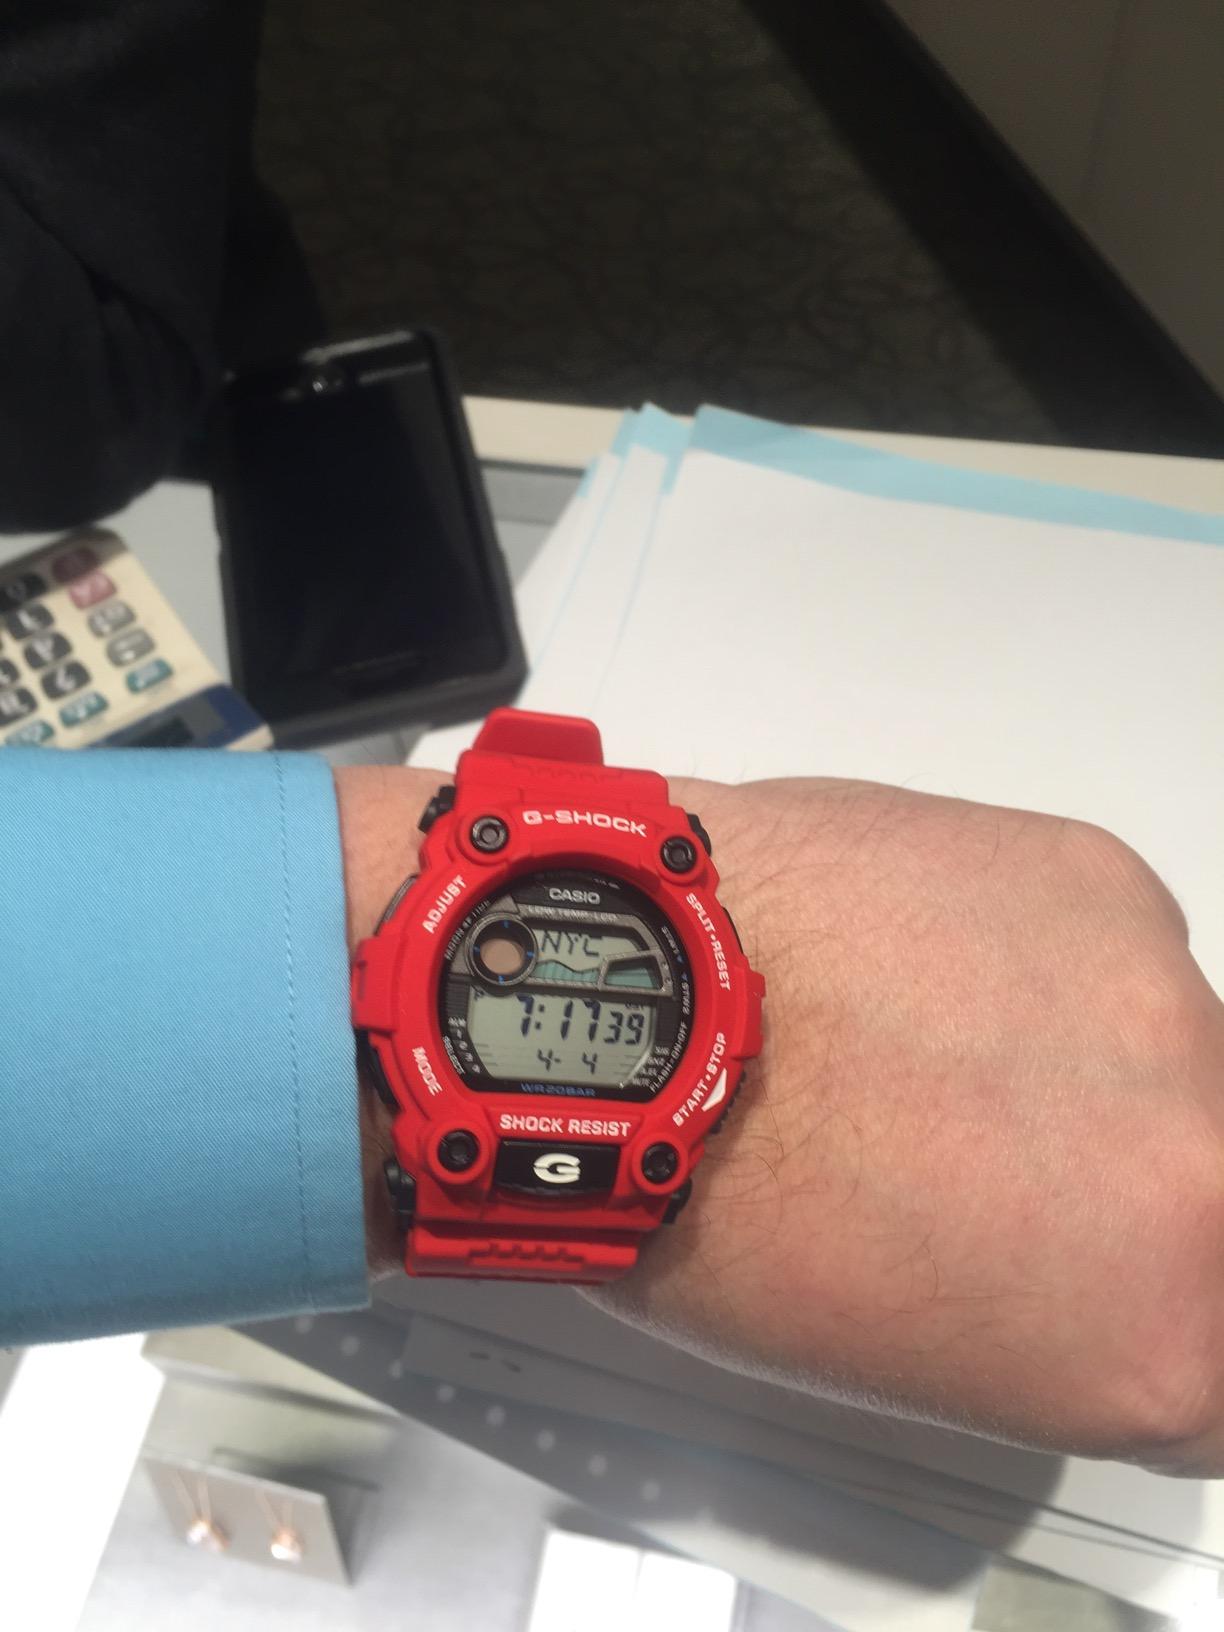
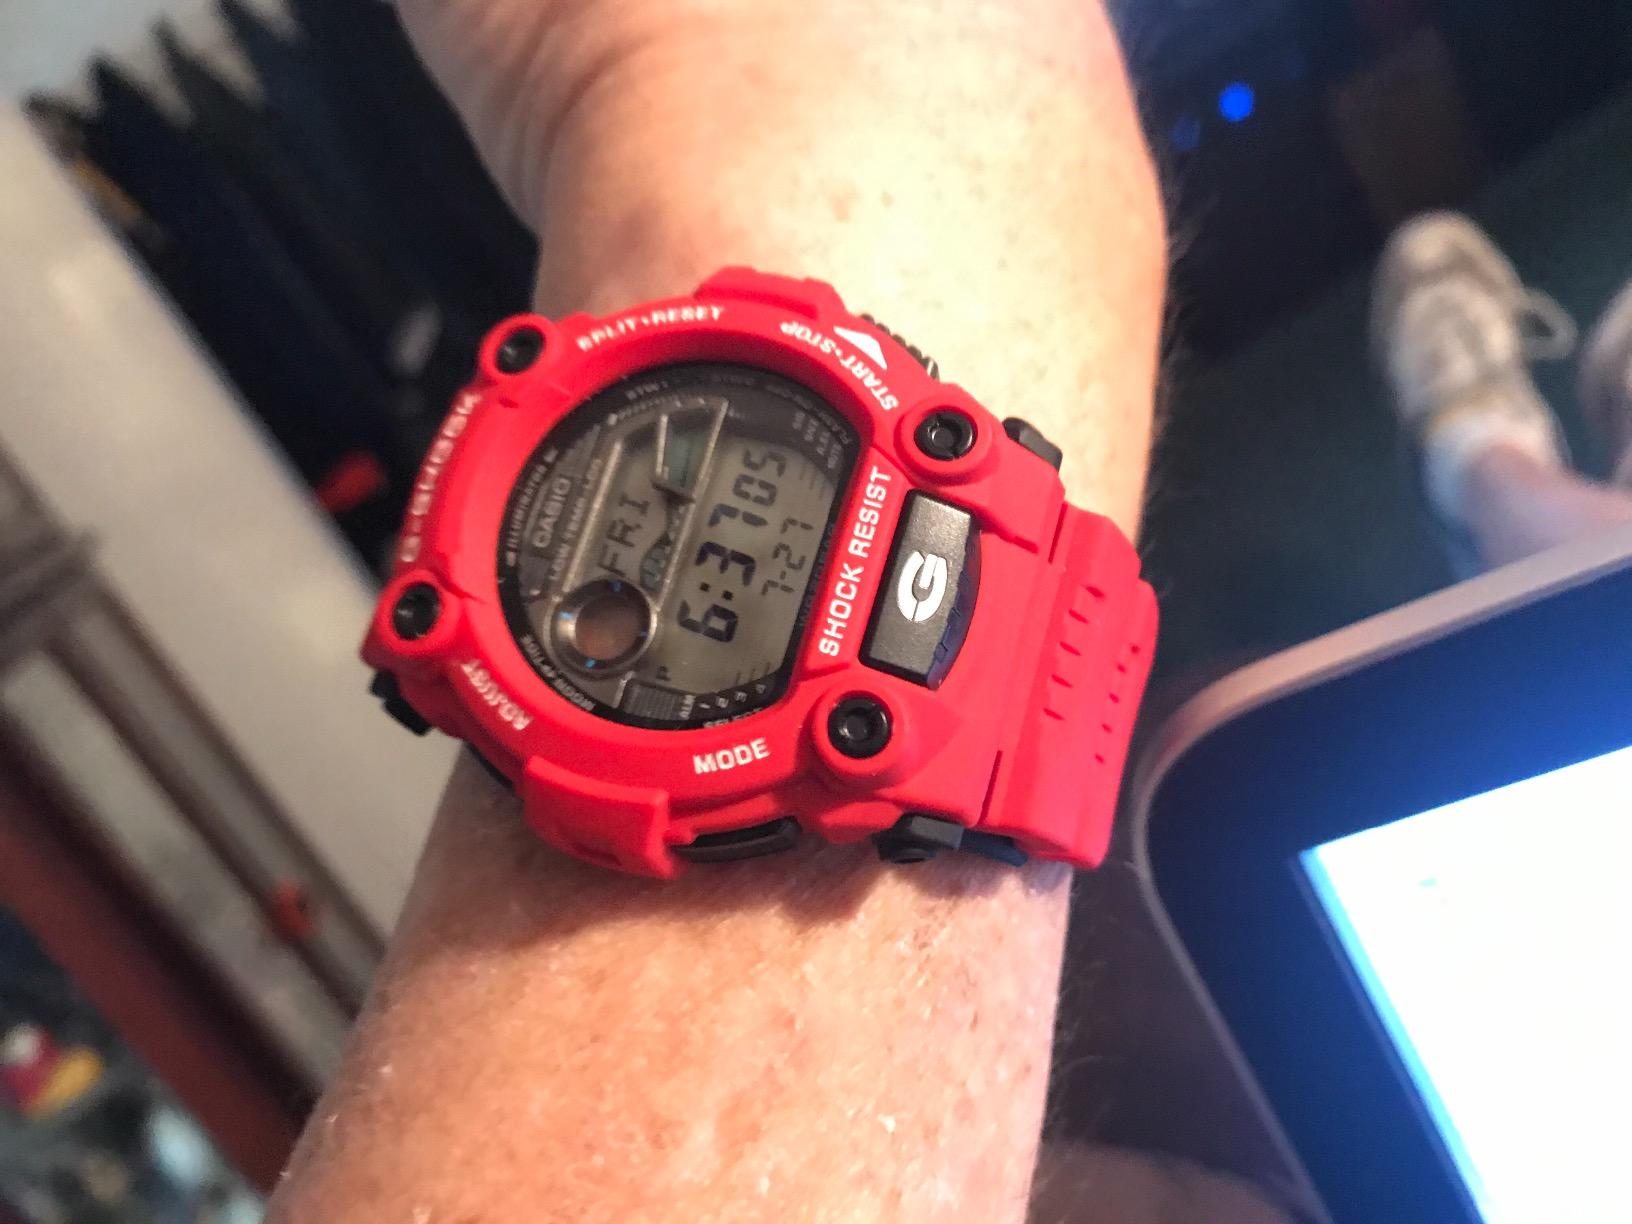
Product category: accessories_watch
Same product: yes